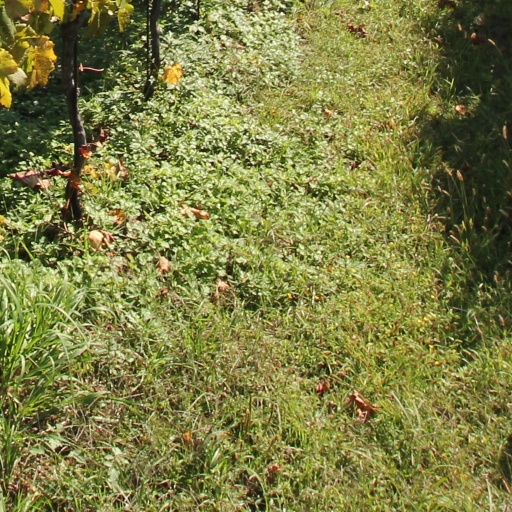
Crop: grape